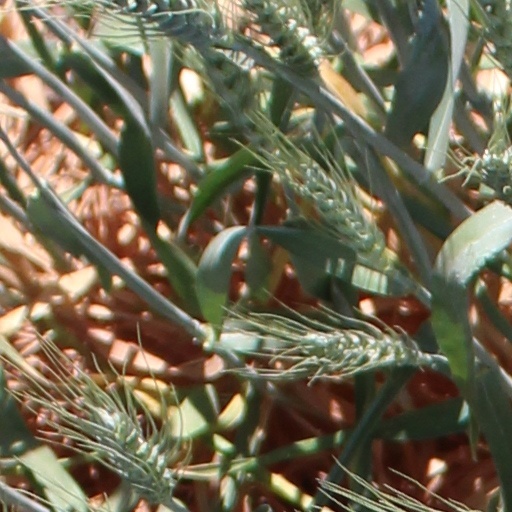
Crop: wheat